Crulic: The Path to Beyond

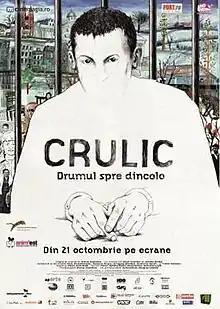
Romanian theatrical release poster

Crulic: The Path to Beyond is a 2011 Romanian-Polish adult animated biographical docudrama film, directed by Anca Damian and starring Vlad Ivanov. It tells the story of Claudiu Crulic, a Romanian citizen who died in a Polish prison while on a hunger strike. The film was made with a mix of techniques including hand-drawn animation and animated photographs. Artwork and animation was done at the animation studio DSG, by Dan Panaitescu, Raluca Popa, Dragos Stefan, Roxana Bentu and Tuliu Oltean. The film won the Cristal for Best Feature Film at the 2012 Annecy International Animated Film Festival.